Art Powell (coach)

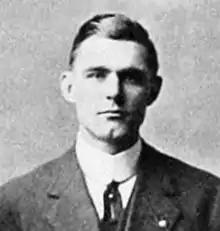

Arthur L. Powell (May 14, 1884 – March 10, 1969) was an American college basketball and college football player and coach.